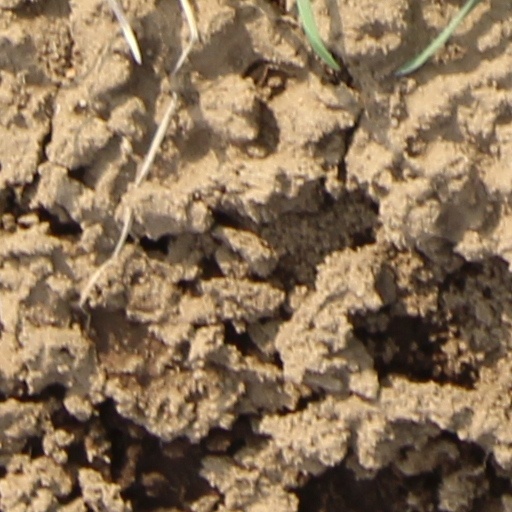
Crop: wheat